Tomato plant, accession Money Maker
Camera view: tilt-top (135 deg); turntable rotation: 330 degrees
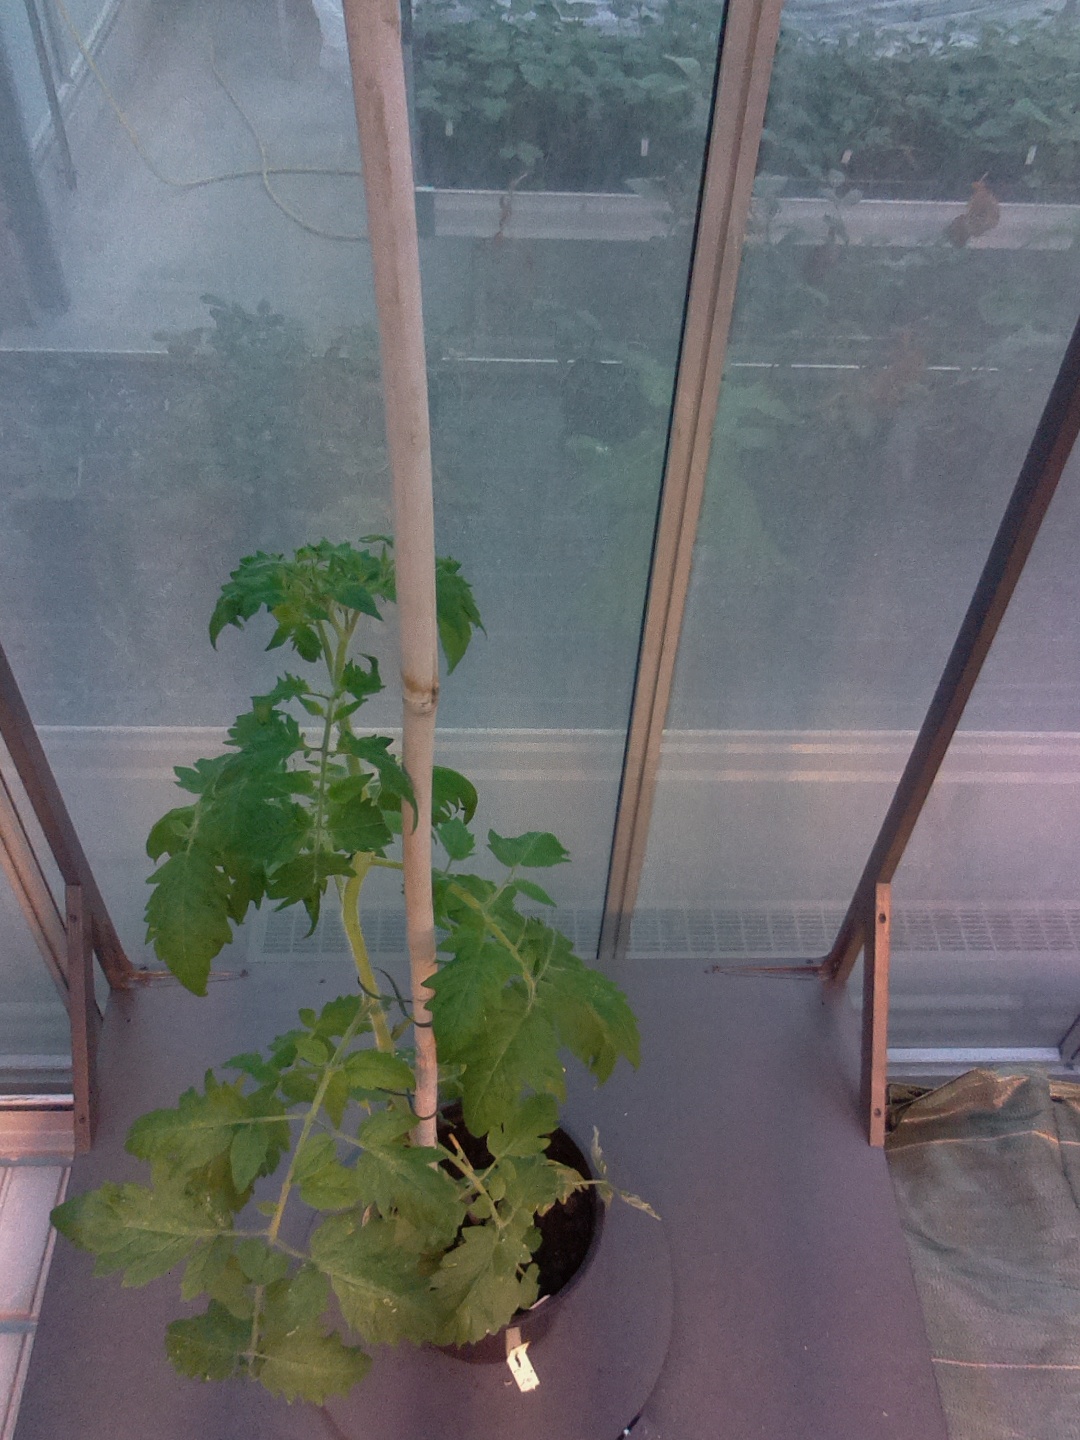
BBCH growth stage 60: First flowers open